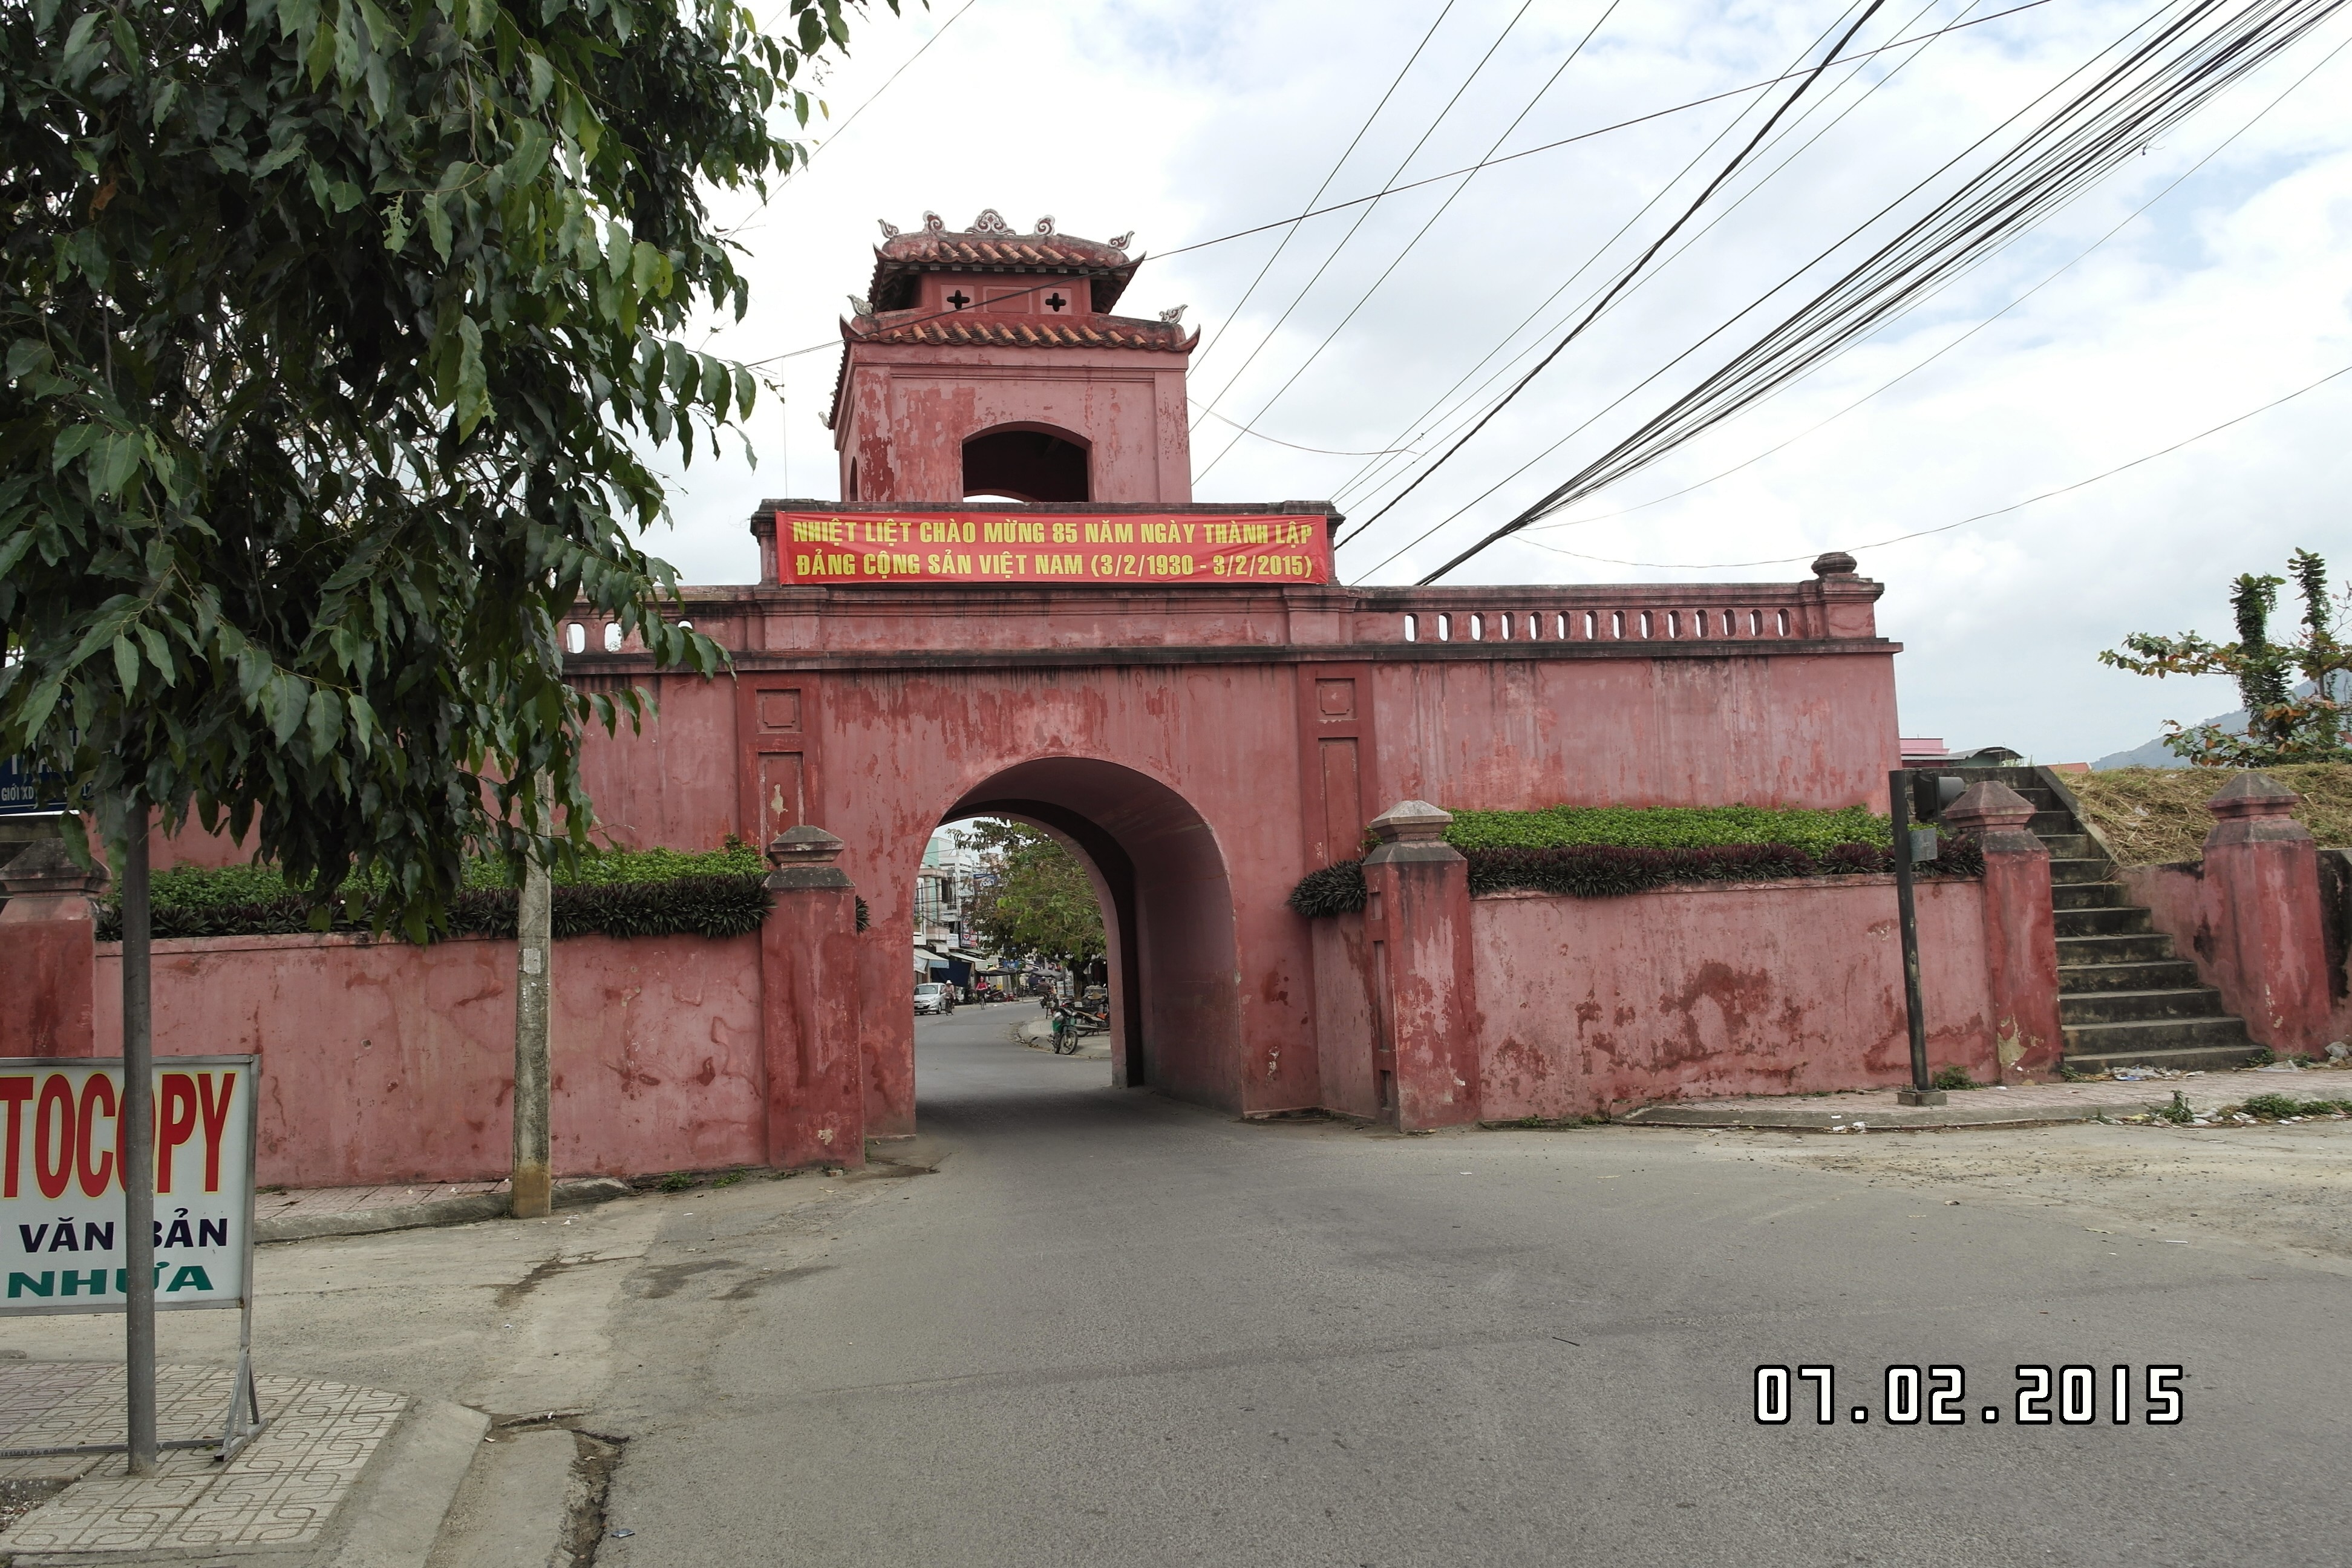
user: text: Cổng chính trong hình có màu gì?
assistant: text: Màu đỏ hồng

user: text: Phần tháp phía trên cổng có mấy tầng mái?
assistant: text: Hai tầng mái

user: text: Băng rôn màu đỏ trên cổng chào mừng sự kiện gì?
assistant: text: Kỷ niệm 85 năm ngày thành lập Đảng Cộng sản Việt Nam

user: text: Bức ảnh được chụp gần thời điểm nào và nhằm kỷ niệm sự kiện lịch sử quan trọng nào của Việt Nam?
assistant: text: Bức ảnh được chụp vào ngày 07 tháng 02 năm 2015, nhằm kỷ niệm 85 năm ngày thành lập Đảng Cộng sản Việt Nam (3/2/1930 - 3/2/2015).

user: text: Dựa vào thông tin trên băng rôn và kiến trúc của cổng, bạn có thể suy đoán mục đích chính của việc trang trí cổng vào thời điểm này là gì, và nó phản ánh điều gì về bối cảnh xã hội tại Việt Nam?
assistant: text: Mục đích chính của việc trang trí cổng Thành cổ Diên Khánh là để chào mừng kỷ niệm 85 năm ngày thành lập Đảng Cộng sản Việt Nam. Điều này phản ánh việc chính quyền và người dân Việt Nam đề cao các sự kiện lịch sử và chính trị quan trọng của đất nước, sử dụng các công trình công cộng có ý nghĩa (như cổng thành lịch sử ở Khánh Hòa) làm nơi tuyên truyền và kỷ niệm các ngày lễ lớn.